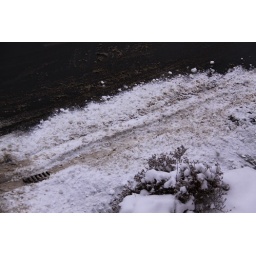
The sidewalk in front of my house